Metropolitan Opera Auditions of the Air

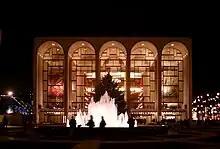
Metropolitan Opera, New York City

The Metropolitan Opera Auditions of the Air was an annual singing competition sponsored by the Metropolitan Opera of New York City for more than two decades. The competition's purpose was to find, encourage, and promote developing young opera singers with promising future careers. Winners of the competition were given a cash prize and the opportunity to perform opera selections on the radio with the Metropolitan Opera Orchestra.